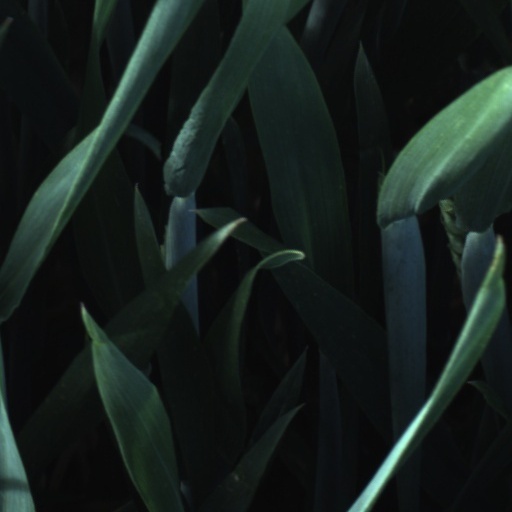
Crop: wheat